Eriksbergs Mekaniska Verkstad

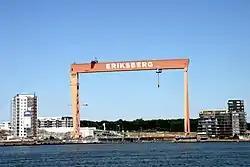
The Eriksberg Crane, built in Trollhättan and Cologne in 1968-9.

At this point, Eriksberg Mekaniska Verkstad had 6000 employees. Despite the example of Eriksberg, it was not taken seriously and so investments at Götaverken and Uddevallavarvet was not questioned. Billions were lost because of over optimistic wharf directors. Eriksberg became a sister company of Götaverken, before both became part of Svenska Varv, which was run by the government, in 1978. During 1978-79 all activities were successfully terminated at Eriksberg, and on 15 June 1979 the shipyards last vessel, a product tanker M/T "Atland" was delivered to Broströms, that was already on the brink of bankruptcy. Just about a year before the shut down Erikbergs Mekaniska Verkstad had delivered the ULCC:s 'Nai Superba' and 'Nai Genova' at about 460 000 dwt each. The greatest ships ever built in Gothenburg as well as they were among the last. The Nai-ships were demolished in year 2000-2001.